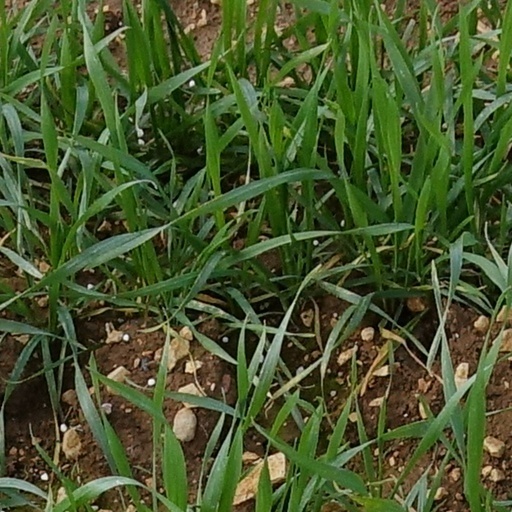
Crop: wheat